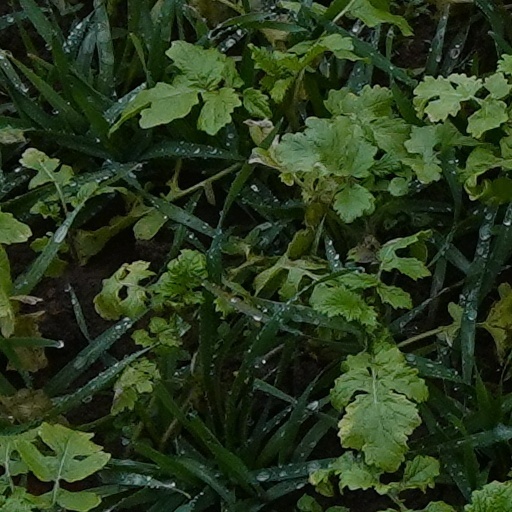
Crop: wheat